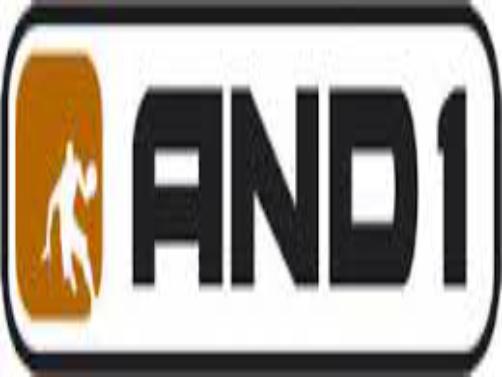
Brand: AND1
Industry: Clothes